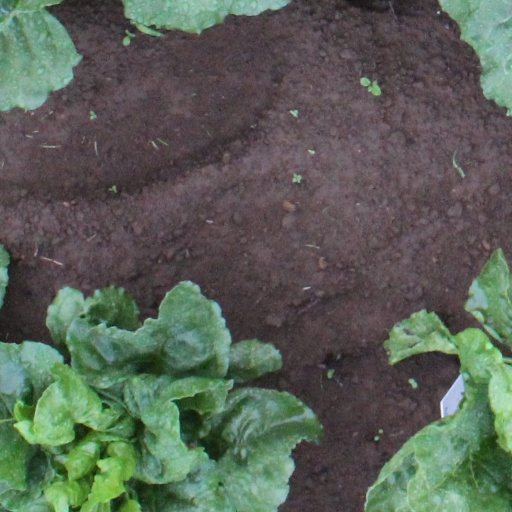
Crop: sugar beet